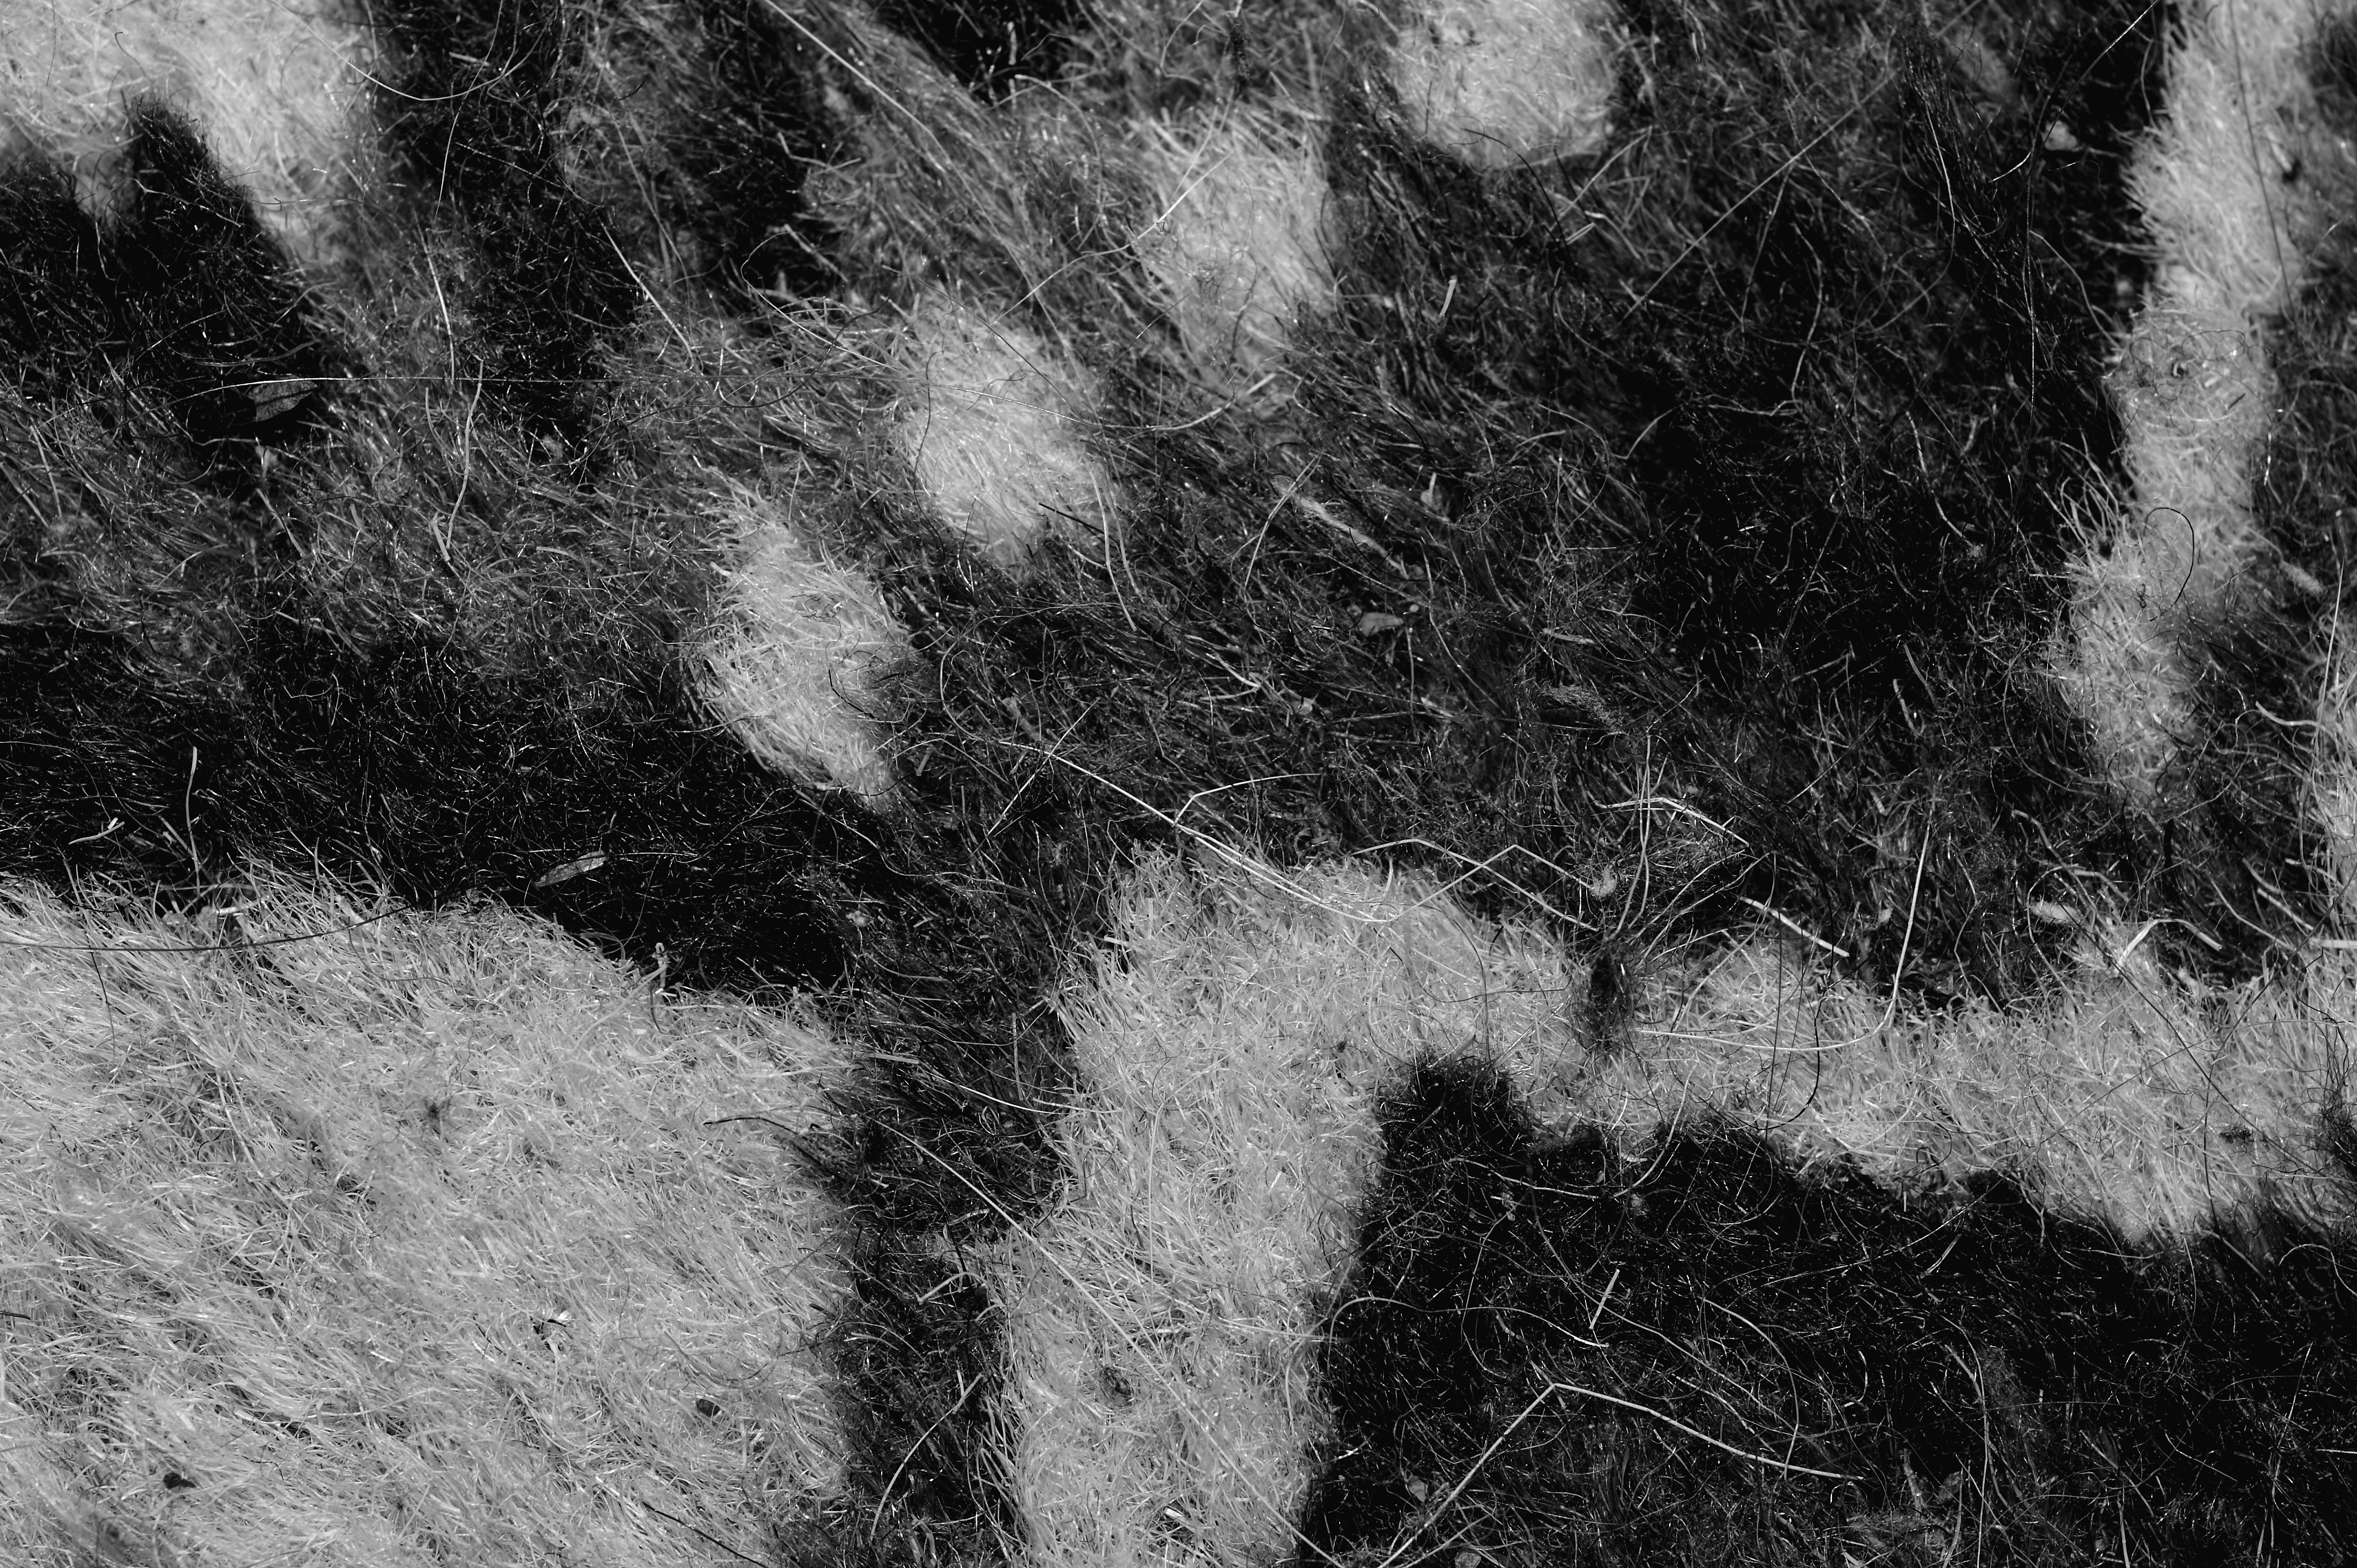
tree, grass, black and white, hair, white, photography, texture, floor, pattern, soil, darkness, black, monochrome, blanket, material, drawing, graphics, monochrome photography